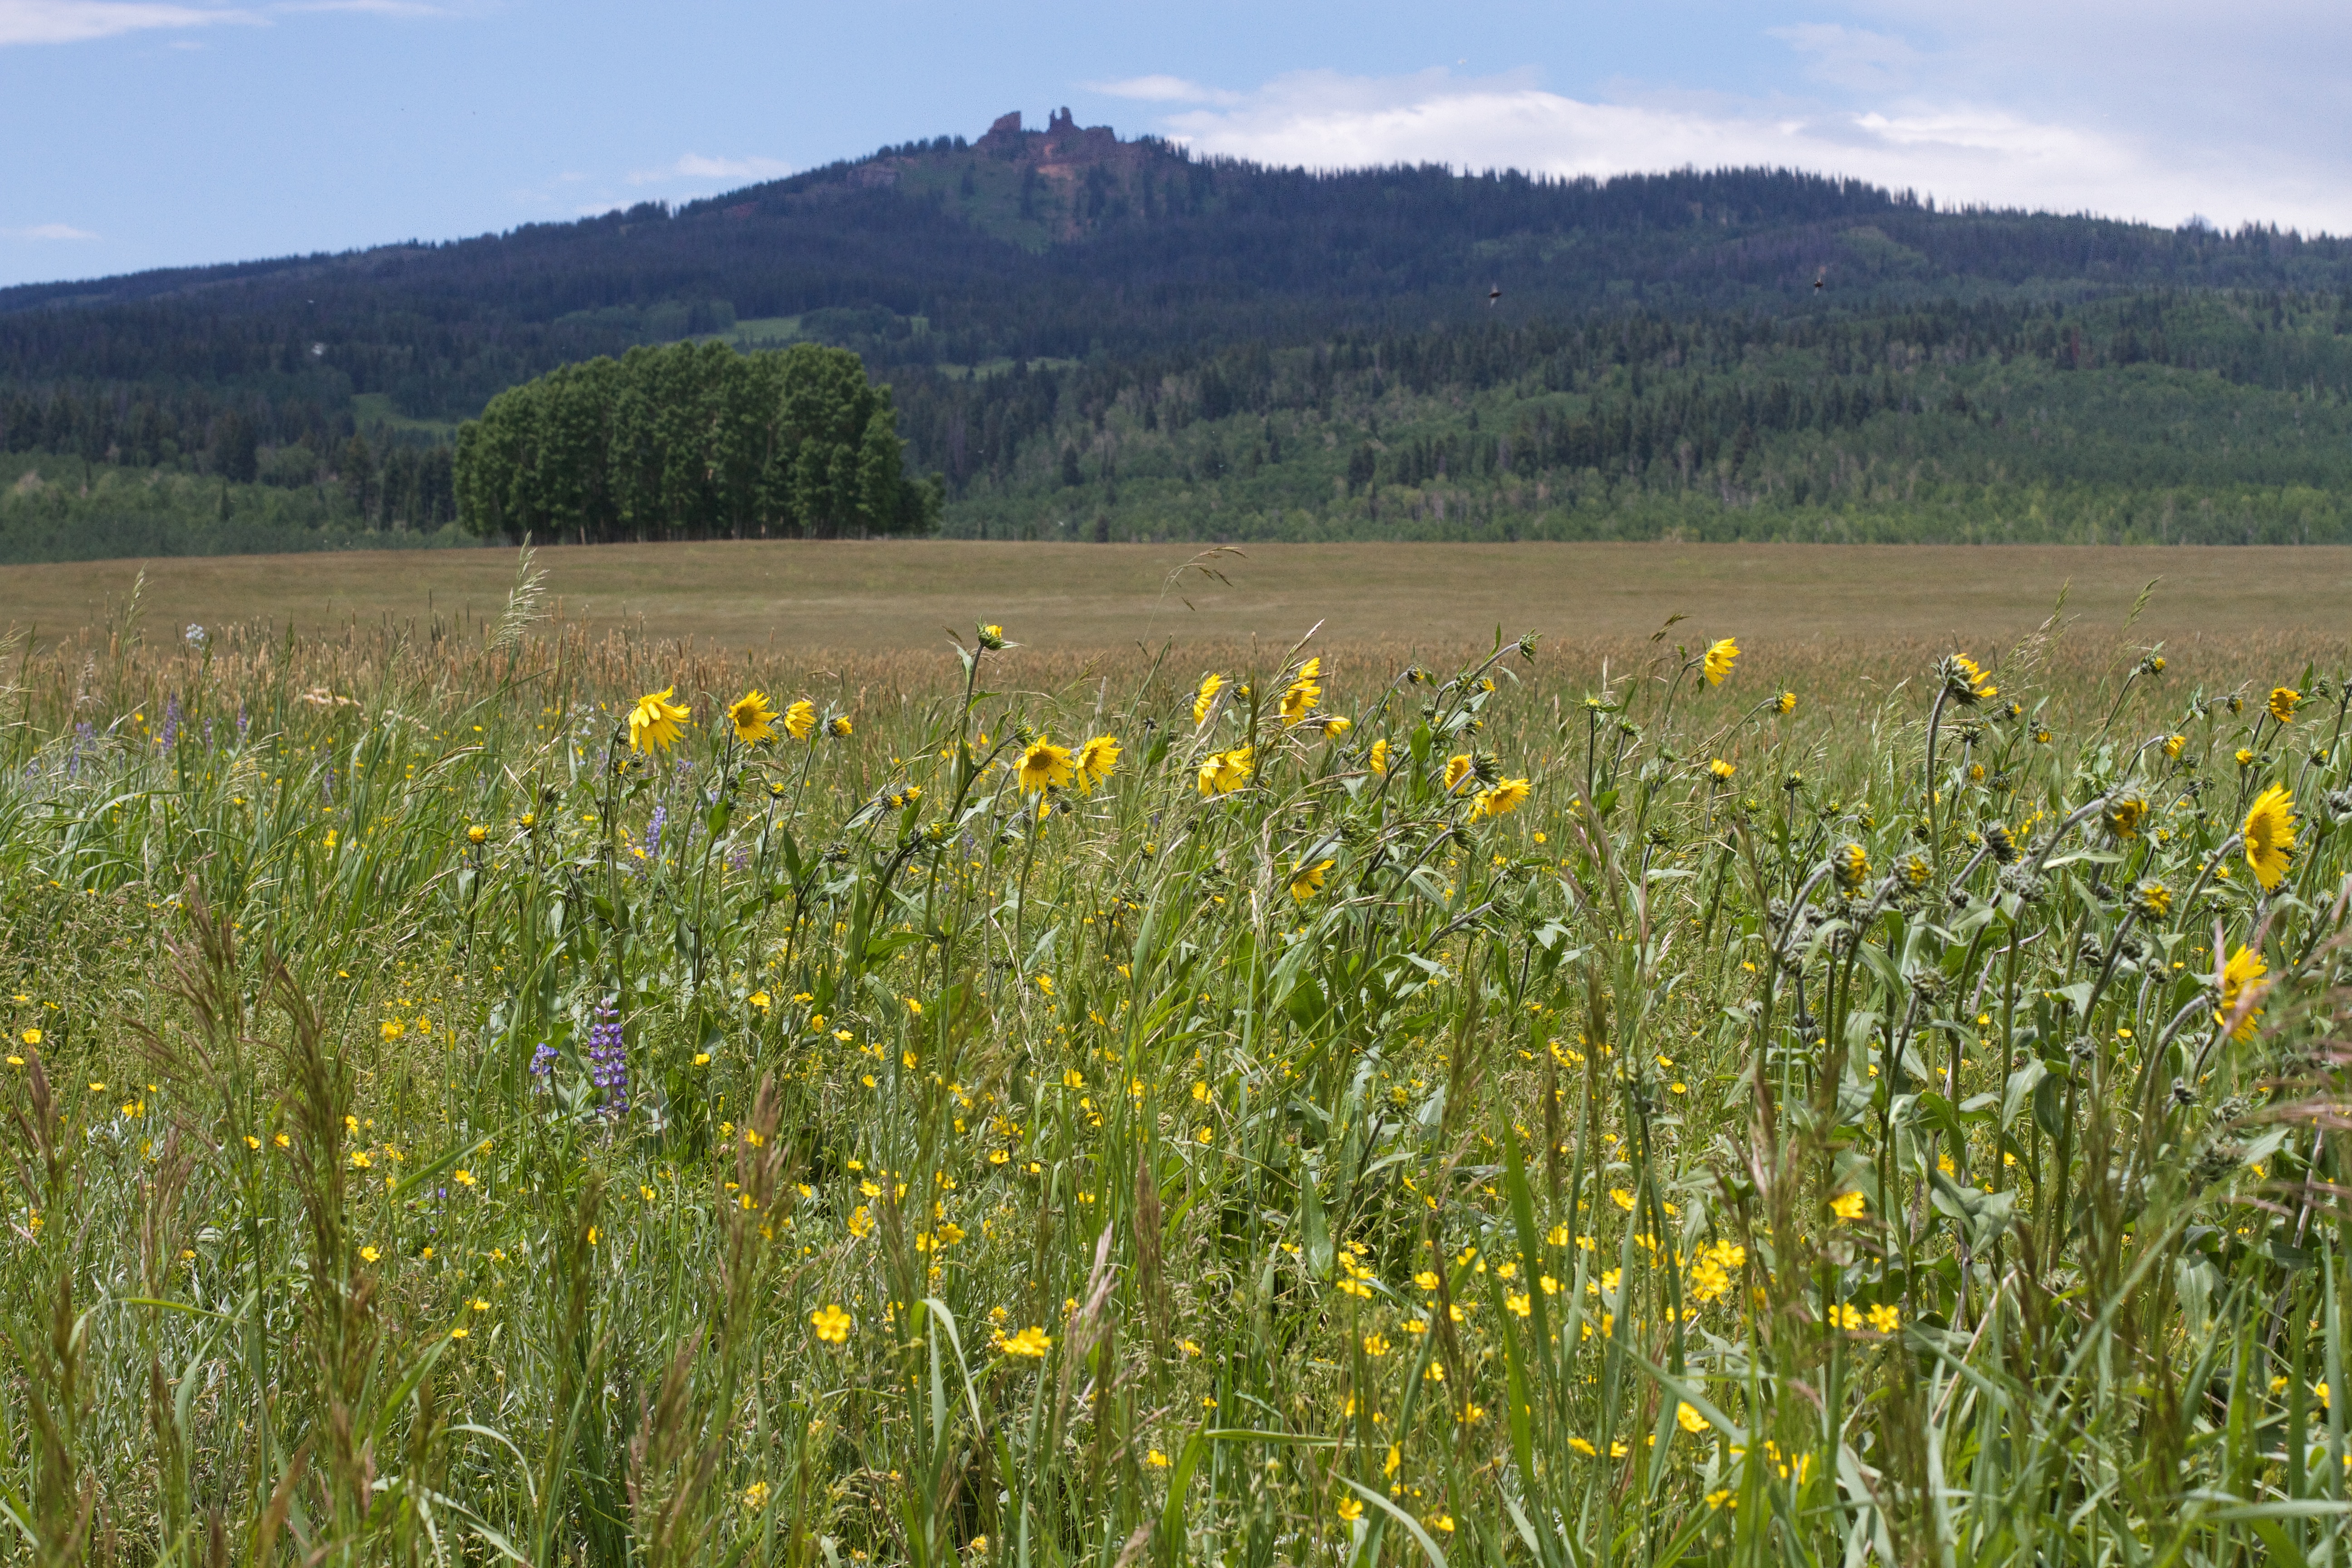
landscape, grass, mountain, plant, field, meadow, prairie, hill, flower, crop, pasture, agriculture, flora, plain, rapeseed, wildflower, grassland, wetland, plateau, habitat, ecosystem, steppe, rural area, flowering plant, natural environment, geographical feature, grass family, land plant